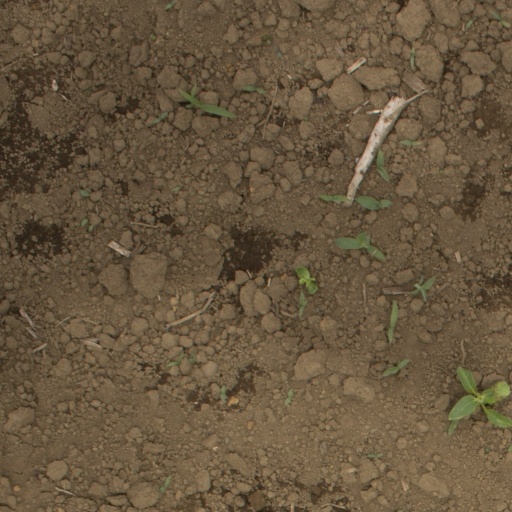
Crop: Jerusalem artichoke